Green Point Lighthouse, Cape Town

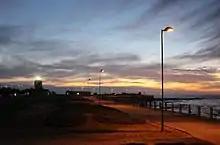
The Green Point Lighthouse at Sunset.

The Green Point Lighthouse, Cape Town is an operational lighthouse on the South African coast. First lit on 12 April 1824, it is located on Mouille Point. The lighthouse was the first solid lighthouse structure on the South African coast and the oldest operational lighthouse in South Africa. The lighthouse was commissioned by acting Governor of the Cape Colony Sir Rufane Shaw Donkin and designed by German architect Herman Shutte. Building commenced in 1821 and was completed in 1823. The lighthouse started operating in 1824. The lighthouse cost approximately £6,420 pounds sterling to build. When the lighthouse was first lit, it burned Argand lamps fueled by sperm whale oil. The light from these lanterns could be seen for . The lighthouse was expanded to its present height in 1865. In 1922, the range of the light house was extended to 22 nautical miles when 3rd order dioptric flashing lights were installed. Its present characteristic is a white light flashing every 10 seconds. In 1926, a foghorn was installed in the lighthouse despite a letter of complaint sent to the Mayor of Cape Town in 1923 by Green Point residents. Local Residents call the Green Point Lighthouse "Moaning Minnie".